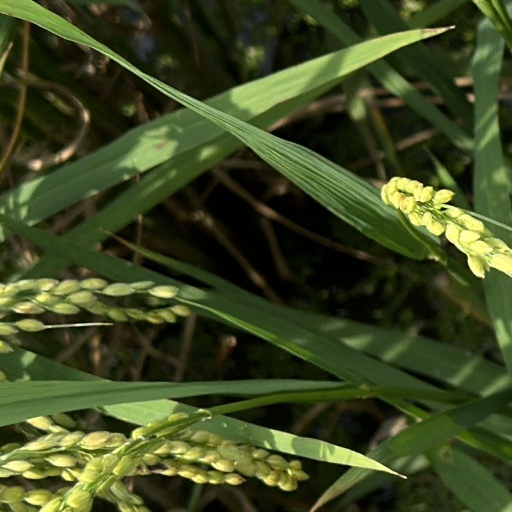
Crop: rice